Lee Sang-hwa

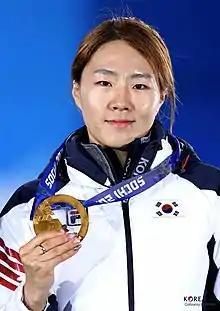

Lee Sang-hwa (born 25 February 1989) is a South Korean retired speed skater who specialises in the sprint distances. She is a two-time Olympic champion in 500 metres (2010 and 2014) and the 2010 World Sprint champion. She is the current world record holder in women's 500 metres with the time of 36.36 seconds set in Salt Lake City on 16 November 2013, and held the South Korean record on 1000 metres from March 2009 until January 2024.